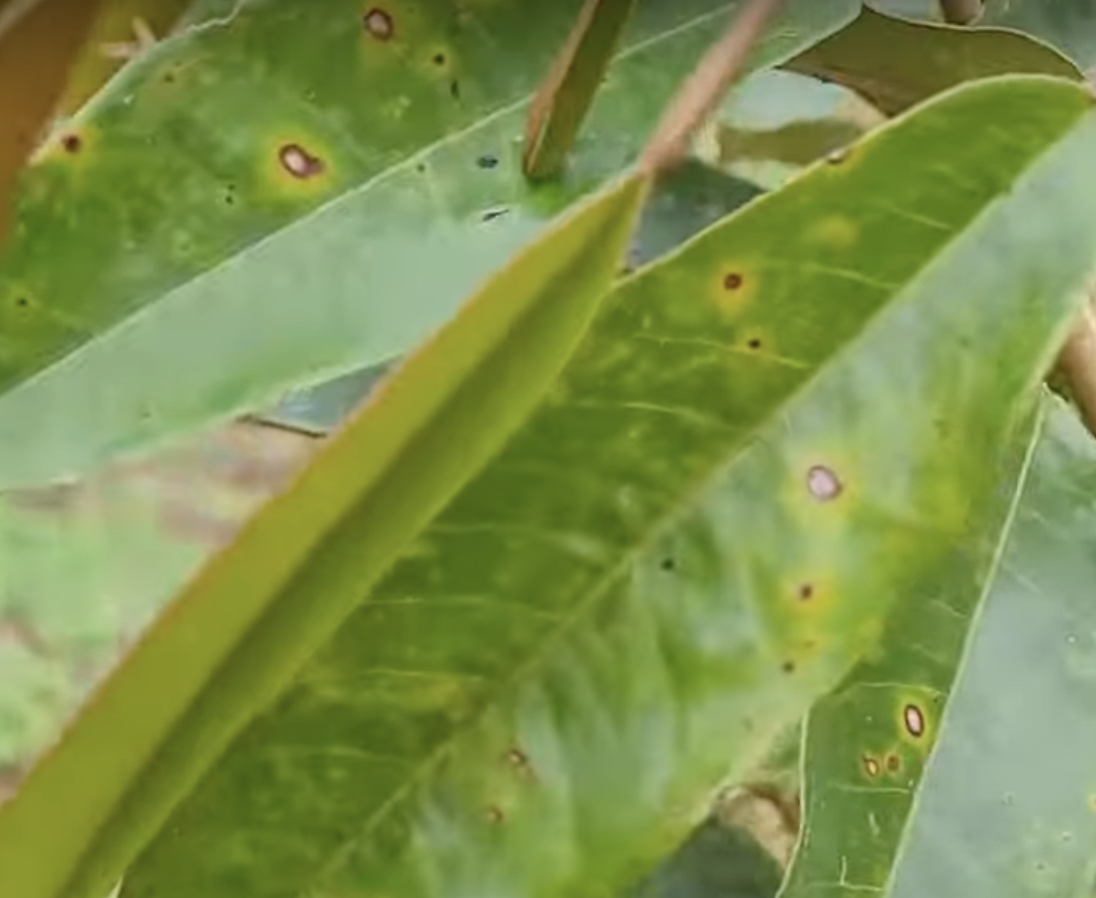
Label: canker_disease